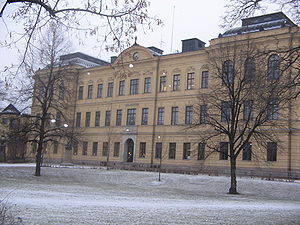
Falun / Billedgalleri
Falun har lagt navn til kommunen Falu kommun i Dalarna i Sverige og er residensby i Dalarnas Län. Byen har 37.291 indbyggere, og hele kommunen har ca. 56.000 indbyggere.